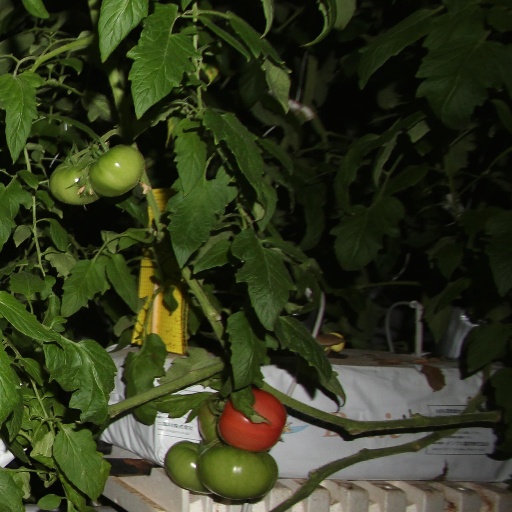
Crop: tomato